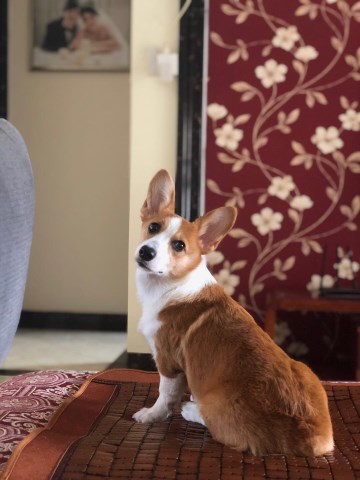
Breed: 2909-n000116-Cardigan